Manabu Orido

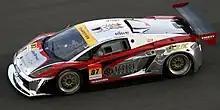
Orido driving the JLOC Gallardo RG-3 in 2011 at Fuji Speedway

The 2009 season saw Orido performing consistently as he did in his early years, scoring a race victory in the first round at Okayama, then following it up with consistent points finishes with podiums at Sepang and Autopolis, fighting against the JIMGAINER Ferrari F430 up until the final race at Motegi, where Orido and teammate Tatsuya Kataoka finished 3rd to win the 2009 GT300 title, Orido's second GT300 championship title.